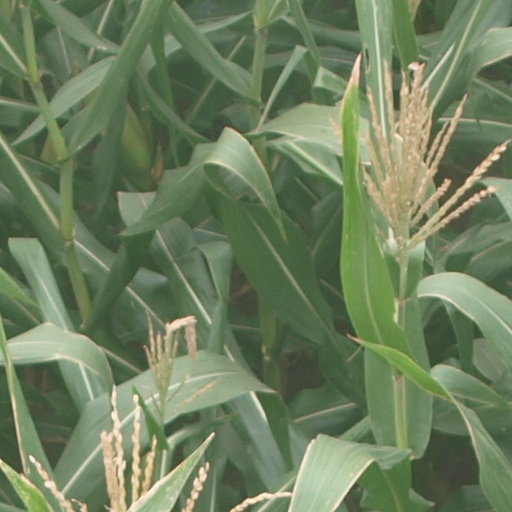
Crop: maize; corn